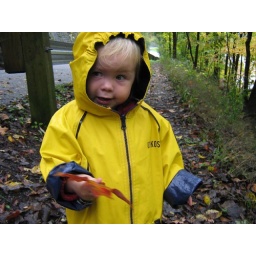
Paige in Merlins coat, holds a stunning red leaf. How cute is that face!!!